List of Manchester City F.C. seasons

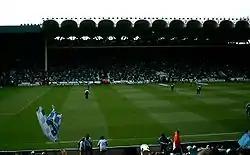
Maine Road was Manchester City's home for 80 years (1923–2003). Initially built with a capacity of 80,000, it was the largest football stadium in the country after Wembley Stadium at that time.

Manchester City Football Club is an English professional association football club based in Manchester, that currently plays in the Premier League. The following list covers the period from 1891 (when the club, then known as "Ardwick", joined the Football Alliance) to the present day. It details the club's achievements in senior league and cup competitions, and the top scorers for each season. The club was renamed "Manchester City F.C." in 1894, and moved to Maine Road in 1923. Since 2003, they have played at the City of Manchester Stadium, currently known as the Etihad Stadium for sponsorship reasons. Manchester City's biggest rivals are Manchester United whom they play in the Manchester derby. A more recent rivalry with Liverpool has overshadowed the derby in recent years due to both City and Liverpool directly competing for the titles against each other.